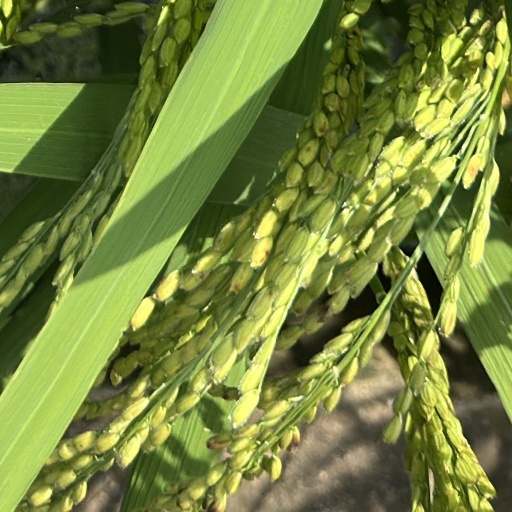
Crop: rice